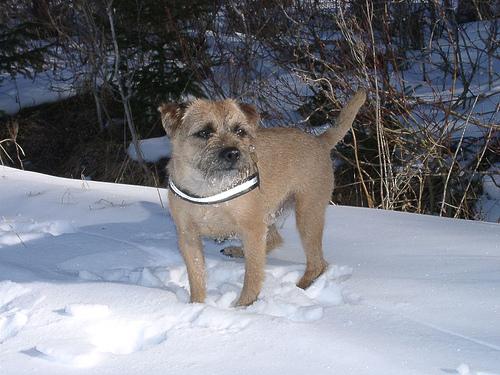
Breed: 206-n000007-Border_terrier